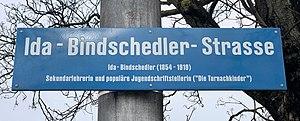
Ida Bindschedler, née le 6 juillet 1854 à Zurich et morte le 28 juin 1919 également à Zurich, est une écrivaine suisse de littérature pour enfants.